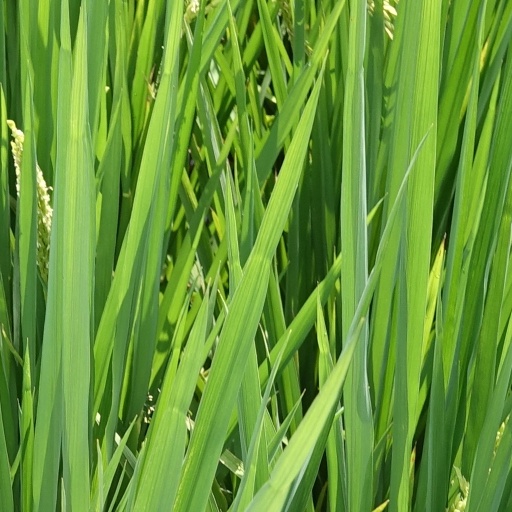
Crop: rice